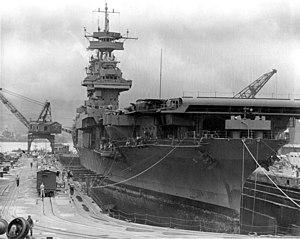
Chester William Nimitz, Sr. a été le troisième et le plus jeune amiral de la Flotte de la Marine des États-Unis, durant la Seconde Guerre mondiale. Il a été nommé Commandant-en-chef de la Flotte du Pacifique en décembre 1941 et Commandant-en-chef interarmées des Zones de l'Océan Pacifique en avril 1942, commandements qu'il a exercés jusqu'en décembre 1945. Il a fini sa carrière comme premier Chef des Opérations navales de l'après-guerre.
La classe Yorktown, est une classe de porte-avions de l'US Navy construits à partir de l'année 1934, jusqu'en 1941.
La bataille de la mer de Corail est une bataille navale de la guerre du Pacifique, durant la Seconde Guerre mondiale, qui opposa du 4 au 8 mai 1942 la marine impériale japonaise et les forces alliées navales et aériennes des États-Unis et de l’Australie. Cet affrontement est la première bataille uniquement aéronavale de l'histoire, dans laquelle les forces navales en présence s'affrontèrent par avions interposés sans jamais être à portée de canon.
La bataille de Midway est un engagement aéronaval majeur et décisif de la Seconde Guerre mondiale qui oppose les marines du Japon et des États-Unis. Elle se déroula dans les premiers jours de juin 1942 au large des Îles Midway, lors de la guerre du Pacifique. La bataille fut livrée alors que le Japon avait atteint, six mois après son entrée en guerre déclenchée par l'attaque de Pearl Harbor, l'ensemble de ses objectifs de conquête. L'objectif de la bataille navale, provoquée par le Japon, était d'éliminer les forces aéronavales américaines qui constituaient une menace pour les conquêtes japonaises dans le Pacifique. Pour l'amiral Yamamoto, commandant des opérations, il s'agissait également de placer son pays dans une position de force pour négocier avec les États-Unis une paix entérinant le nouveau partage du territoire.